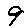
Label: 9